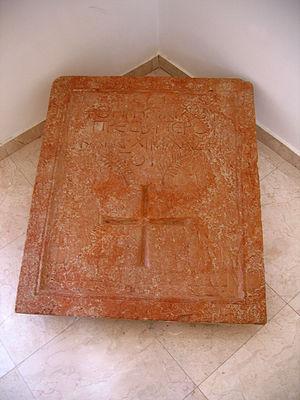
Le monastère de Martyrius ou Martyrios est le monastère chrétien le plus important du désert de Judée à l'époque byzantine. Il est aujourd'hui situé à Ma'aleh Adumim, à l'est de Jérusalem.